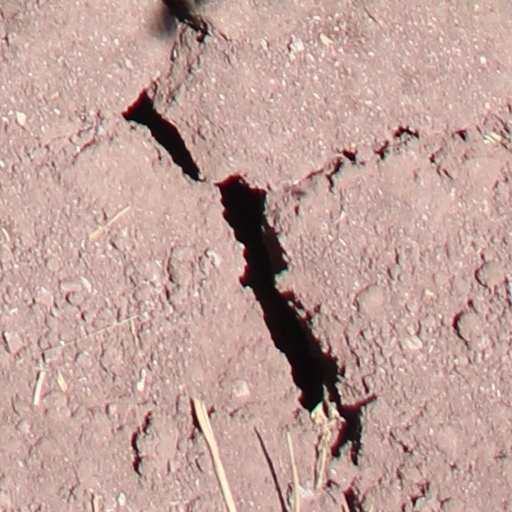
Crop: wheat